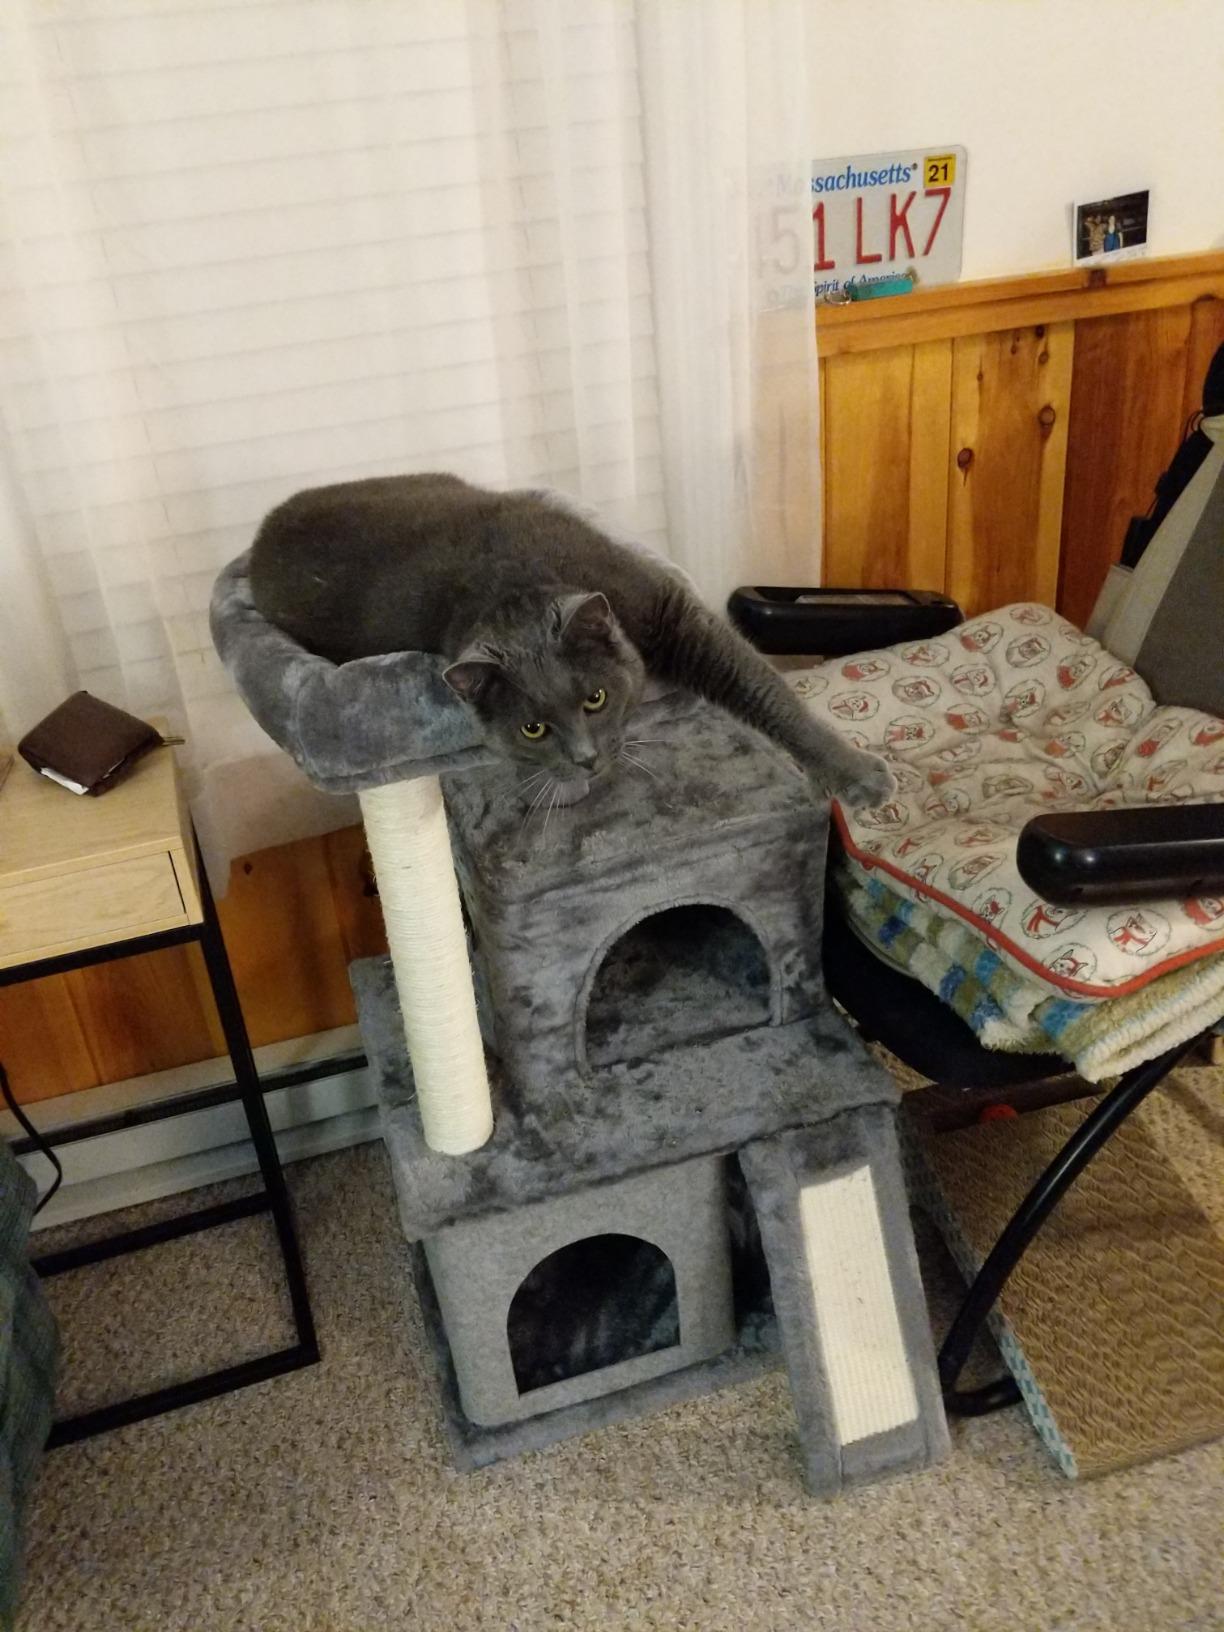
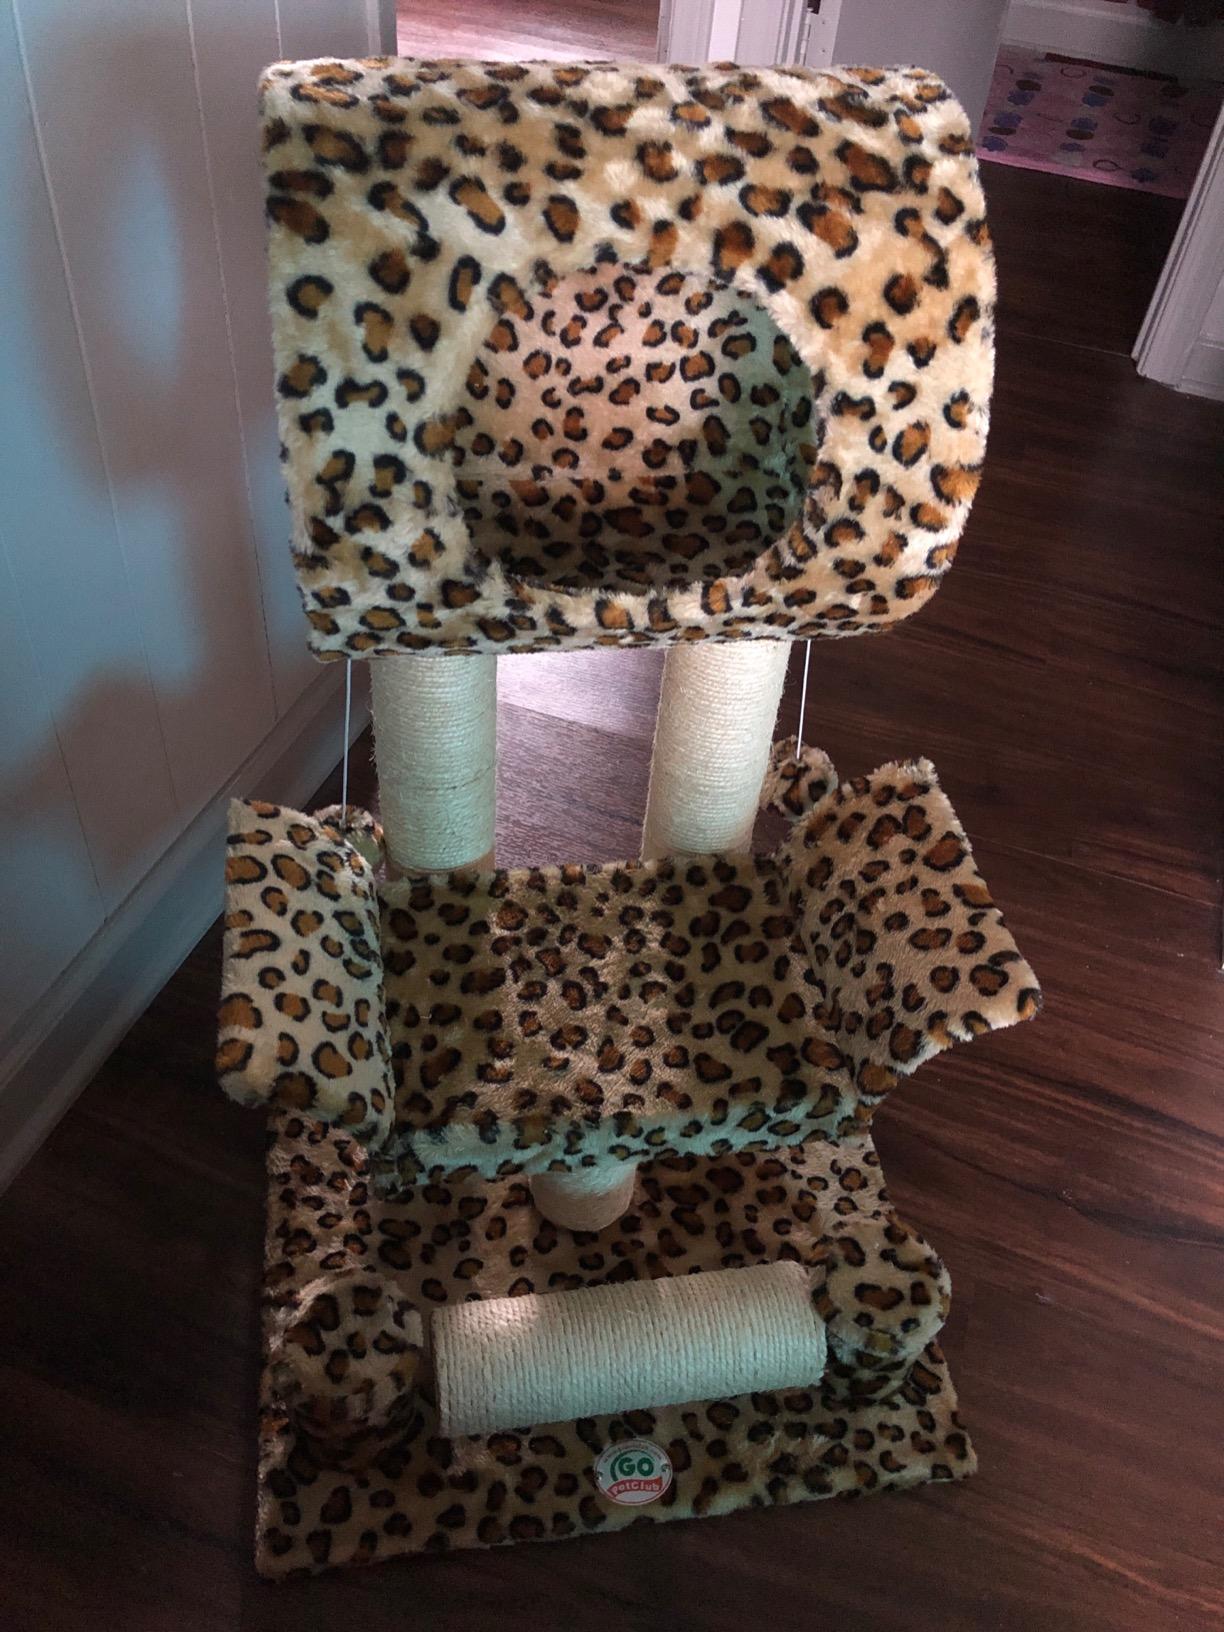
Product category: items_cat tree
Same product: no